Franky Perez

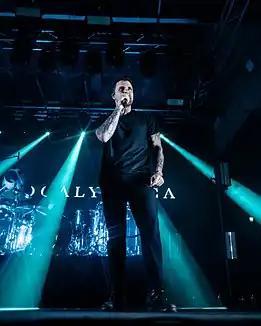
Franky Perez sings with Apocalyptica band in Poland, 2023

Almost a year after the tour cancellation, Scars on Broadway announced they were to tour U.S. Army bases in Iraq without Malakian. Perez stated that "We all wish that our brother D [Malakian] would come as well, but he has other commitments in the States. He has given us his blessing to go perform and supports the cause completely." In the same year, Malakian, Dolmayan, former System of a Down bassist Shavo Odadjian and Perez performed together at Odadjian's Halloween party at the Roxy Theatre in West Hollywood on October 31, 2009.